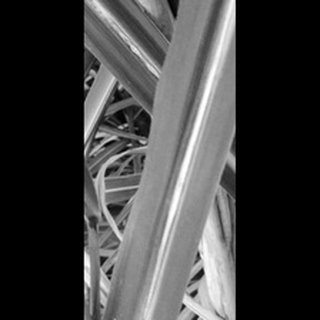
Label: sugarcane_red_rot